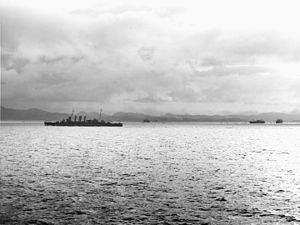
Slaget ved Savoøen / Baggrund / Operationer ved Guadalcanal
HMAS Canberra (midten tv.) beskytter tre allierede transportskibe (baggrund og midten t.h.) som losser tropper og forsyninger ved Tulagi.
Slaget ved Savoøen eller slaget ved Savo Island var et søslag, som blev udkæmpet i Stillehavskrigen under 2. verdenskrig. Det blev udkæmpet mellem flådestyrker fra den kejserlige japanske flåde og de Vestallierede. Slaget fandt sted den 8. – 9. august 1942 og var det første store søslag under slaget om Guadalcanal. Det var det første af mange søslag, som blev udkæmpet i det, som på grund af de mange sunkne krigsskibe kom til at hedde Ironbottom Sound, nær øen Guadalcanal. Slaget var det første af fem store søslag og sø- og luftslag, som fik betydning for landslaget på selve Guadalcanal, da japanerne forsøgte at imødegå den amerikanske offensiv i Stillehavet. Disse intense søslag fandt sted med korte mellemrum, som voksede til længere og længere mellemrum i takt med at begge sider havde behov for at omgruppere og reparere, og fortsatte indtil slaget ved Tassafaronga den 30. november 1942.